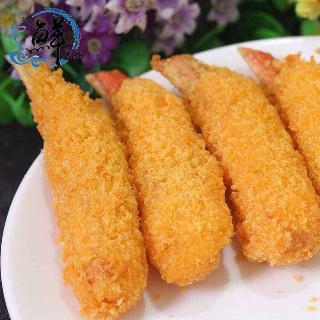
Label: tempura_shrimp